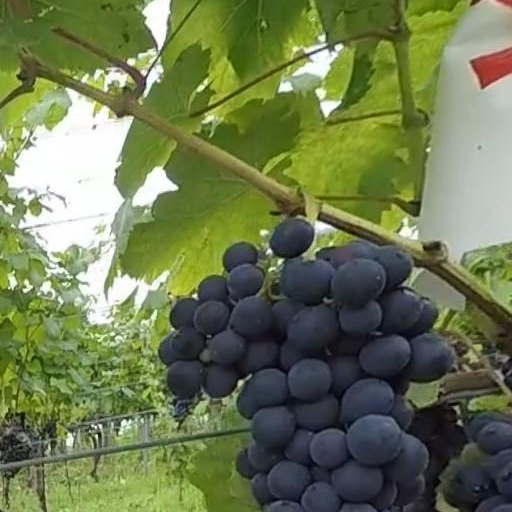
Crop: grape